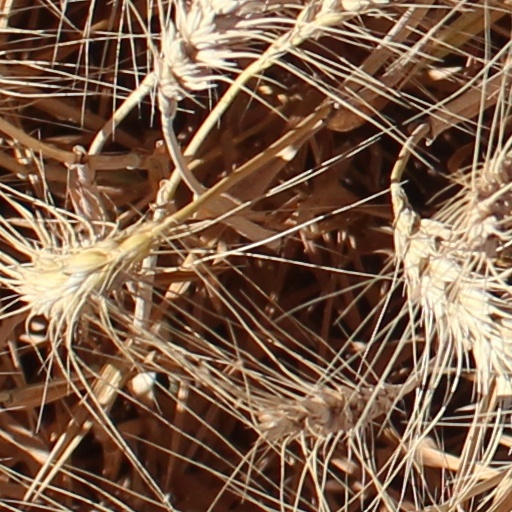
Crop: wheat